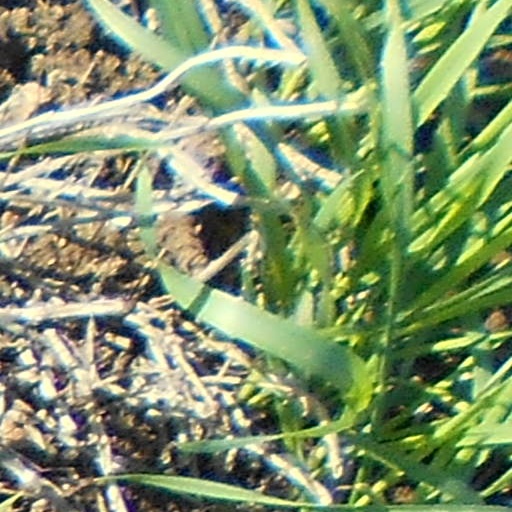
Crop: wheat